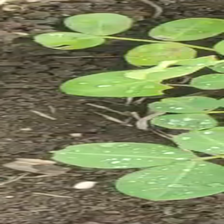
Weed species: Sicklepod_(Senna obtusifolia)